2020 Kansas Lottery 250

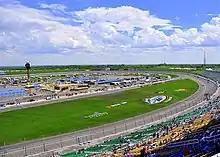
Kansas Speedway, the track where the race was held

Kansas Speedway is a 1.5-mile (2.4 km) tri-oval race track in Kansas City, Kansas. It was built in 2001, and it currently hosts two annual NASCAR race weekends. The IndyCar Series also held races at the venue until 2011. The speedway is owned and operated by the International Speedway Corporation.